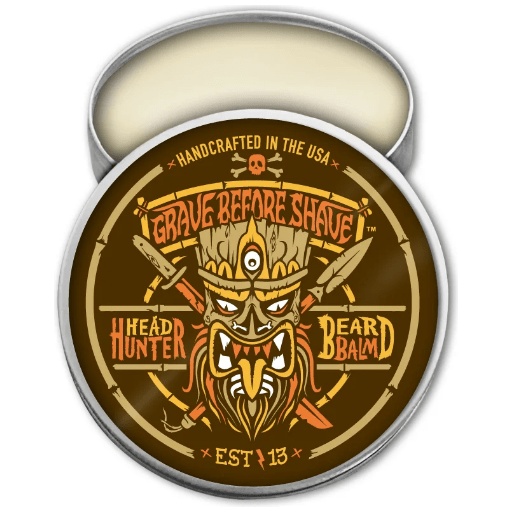
Grave Before Shave Head Hunter Beard Balm Tropical Summer Aroma 2 oz
Brand: Grave Before Shave
This amazing balm helps to tame your beard reducing those pesky flyaway and unruly hairs, while deeply conditioning and protecting your manly mane! GRAVE BEFORE SHAVE HEAD HUNTER Beard Balm (Tropical summer aroma) tin of Beard balm Using only the finest oils and butters that are used in all G.B.S. products. This amazing balm helps to tame your beard reducing those pesky flyaway and unruly hairs, while deeply conditioning and protecting your manly mane! G.B.S. HEAD HUNTER Beard Balm has a Tropical summer aroma that takes you and your Beard on a Island Vacation... Just beware of the HEAD HUNTERS!!
Category: Health & Beauty > Personal Care > Shaving & Grooming